Over (Drake song)

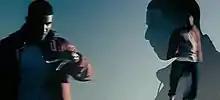
Drake paying homage to Michael Jackson's attire in "Thriller" in the music video.

British singer Rita Ora plays Drake's distant love interest in the video. It begins with Drake dressed sitting in a room on a bed, reflecting on his new life. Several images including explosions and cityscapes are shown on him and on the wall before the performance begins. Drake is later shown throughout the video in front of a gray backdrop, as he seems to be thinking about two women in his visions, Ora, who seems to portray the good girl, and another woman, who remained yet to be seen fully, portrayed as dangerous as she dances provocatively in the background. Wete of "Entertainment Weekly" called the video "artistically contradictory", said scenes of Drake sitting "alone in his bedroom" are "pensive and rebellious", and called them "controlled chaos", but said that it worked in the video. Wete also said that "He chose not to go the cliche rap-video route and fill his four-minute flick with nearly naked women, Ciroc bottles, and Beamers", and that he stuck with "one leading lady".